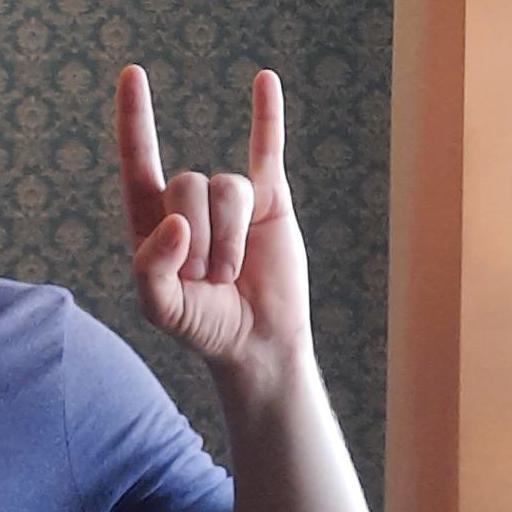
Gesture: rock